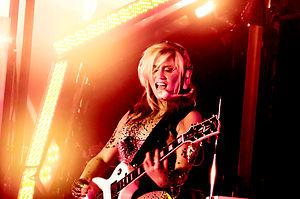
Kesha Rose Sebert, née le 1ᵉʳ mars 1987 à Los Angeles, connue sous son nom de scène Kesha, est une auteure-compositrice-interprète américaine. Elle s'est tout d'abord fait connaître grâce à sa participation à la chanson Right Round de Flo Rida, pour laquelle elle n'a reçu aucun bénéfice monétaire, d'où le signe du dollar dans son nom. Puis fait une apparition dans le clip I Kissed a Girl de Katy Perry avant de sortir, en novembre 2009, son premier single intitulé Tik Tok. Celui-ci lui permet de lancer sa carrière musicale puisqu'il a décroché le record de passage radio pour une chanson pop en une semaine et s'est vendu à plus de 13 millions d'exemplaires. C'est d'ailleurs grâce à lui que la chanteuse a pu obtenir le record du plus grand nombre de téléchargements légaux en une semaine pour une artiste féminine. Depuis, Kesha a sorti quatre albums : Animal, Warrior, Rainbow et High Road.